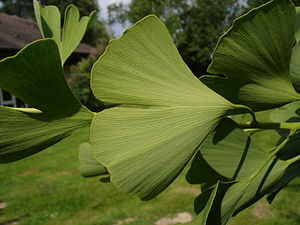
Tempeltræ / Galleri
Tempeltræ er et nøgenfrøet løvfældende træ, der oprindelig stammer fra Kina. Planten indeholder en række stoffer, der har virkning på mennesker. På hunlige træer kan man finde blommeagtige frugter, der lugter af harsk smør.